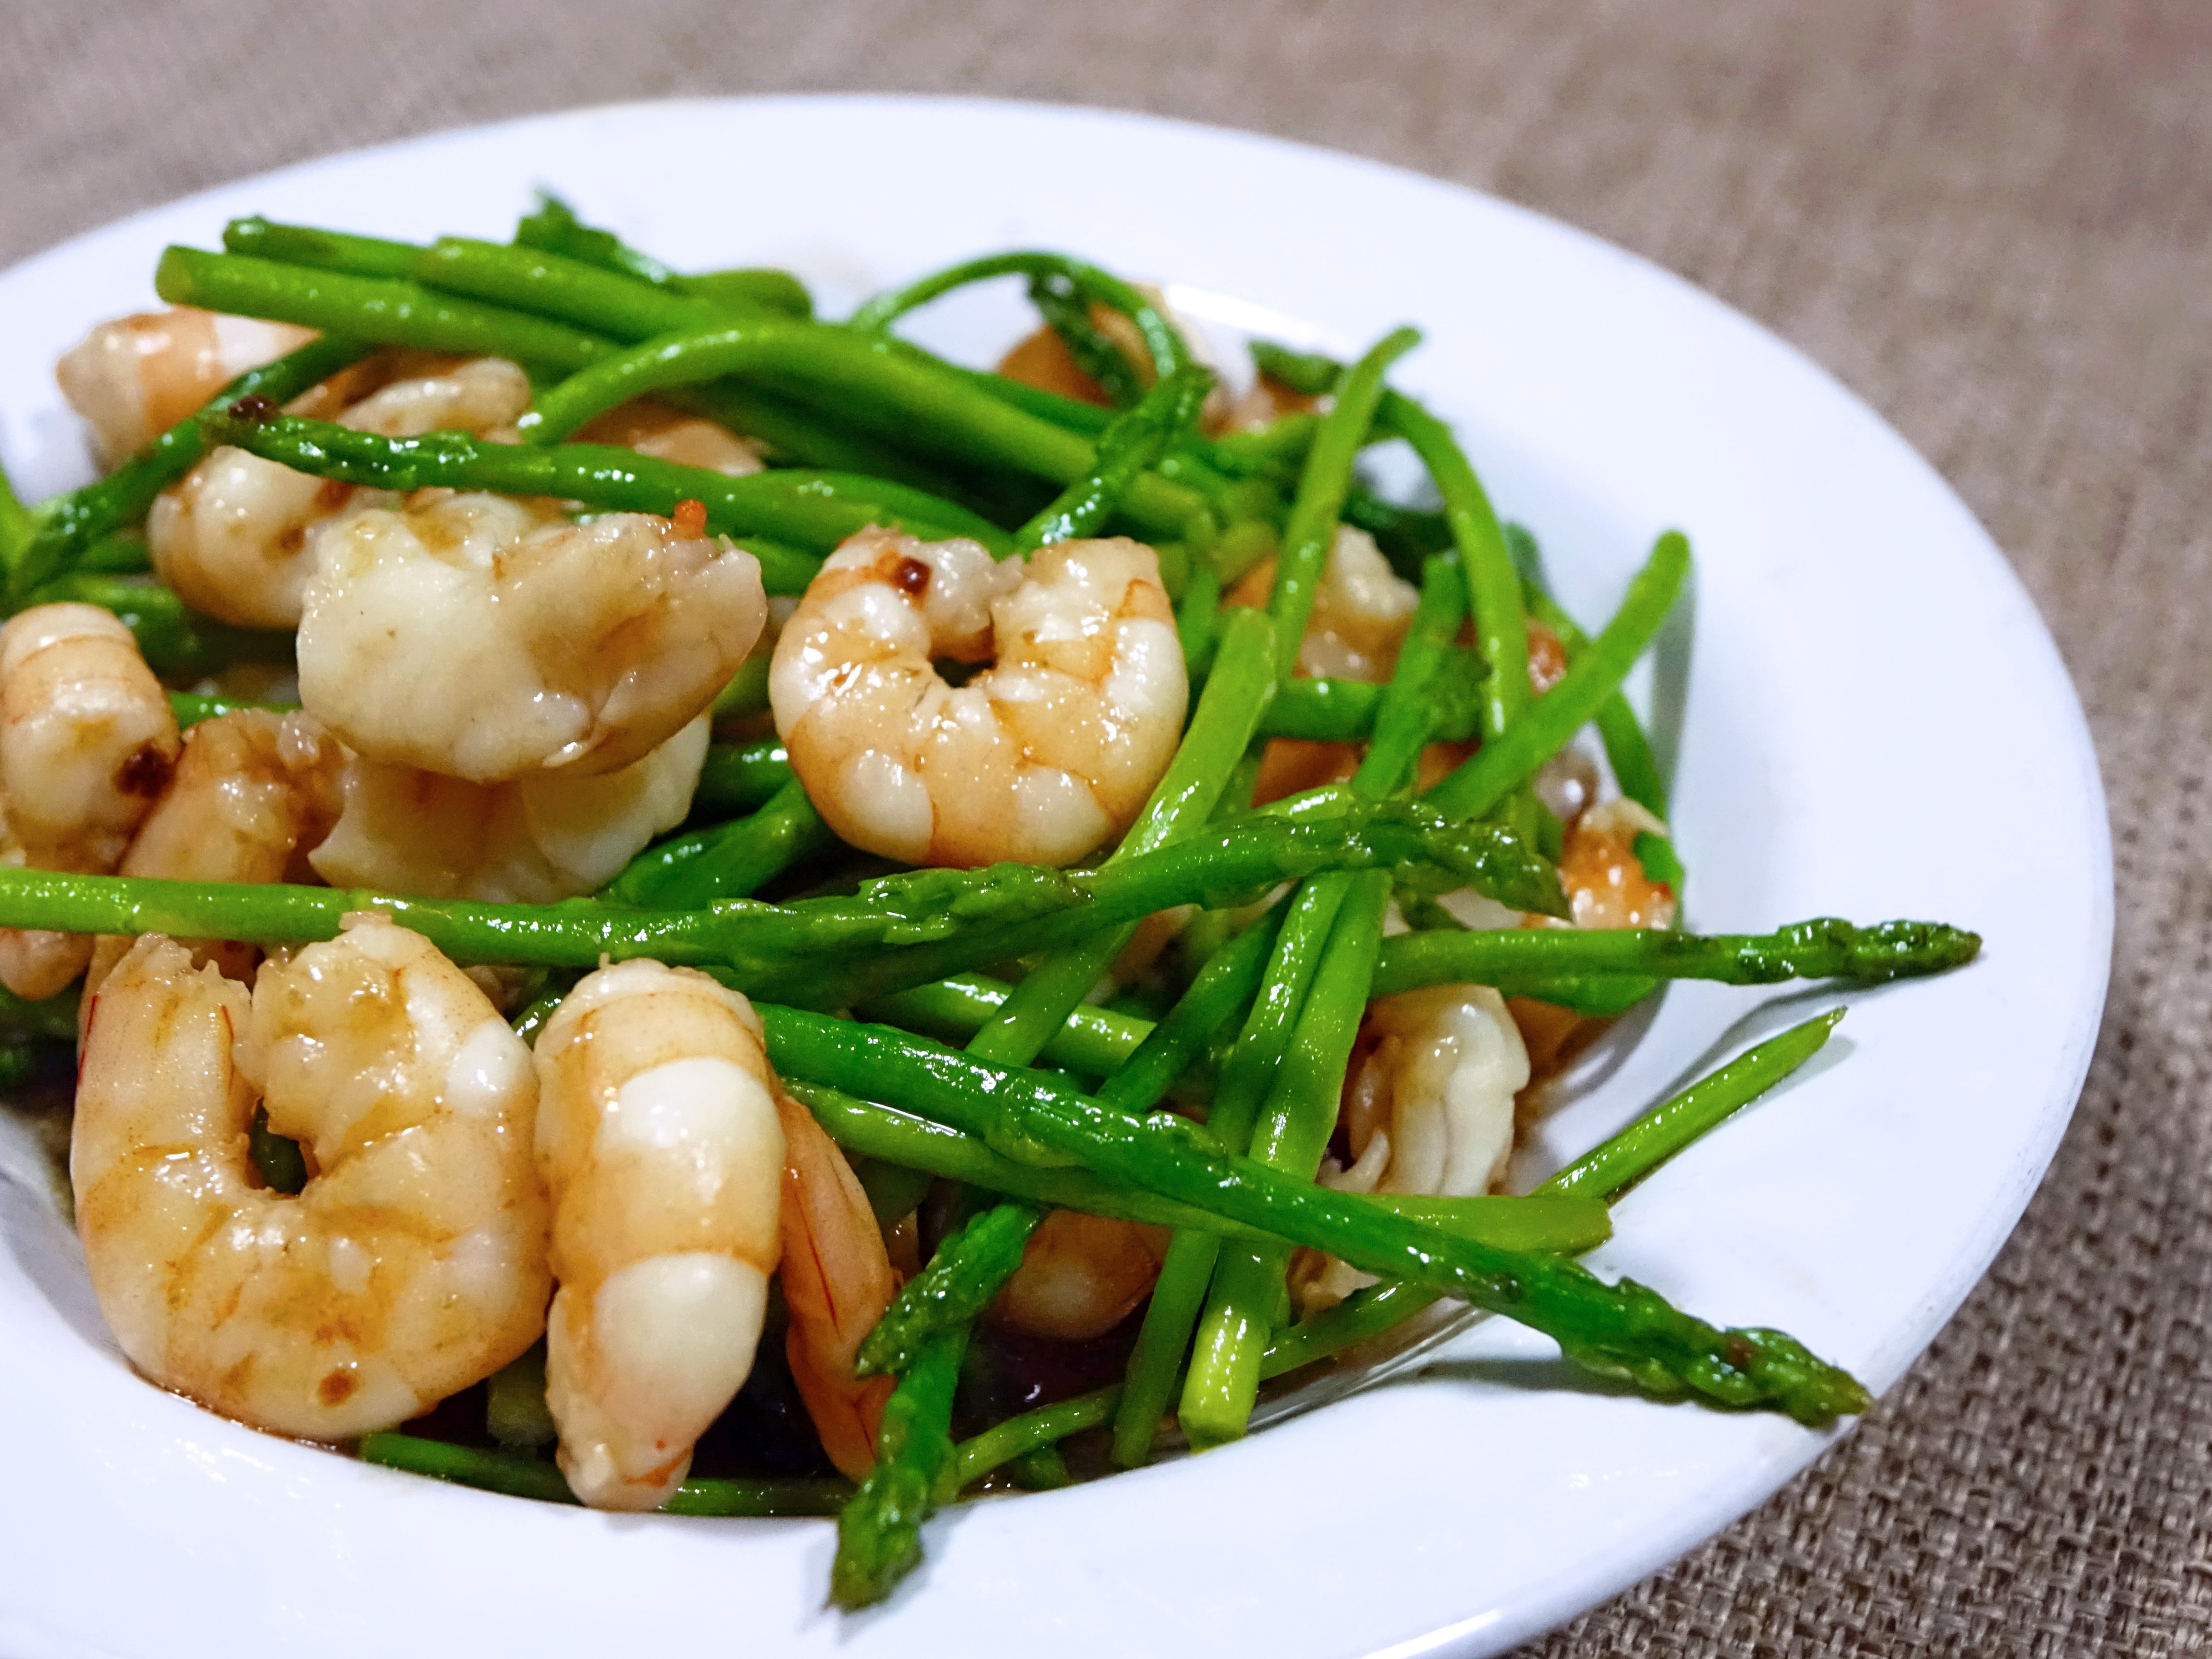
dish, meal, food, green, cooking, produce, vegetable, seafood, healthy, cuisine, asian food, fried, vegetarian food, asparagus, prawns, flowering plant